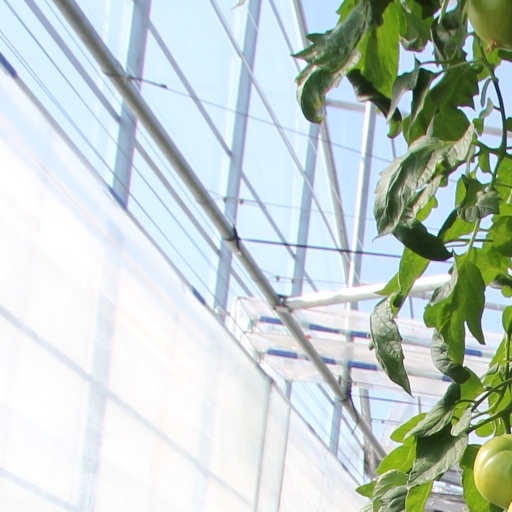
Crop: tomato